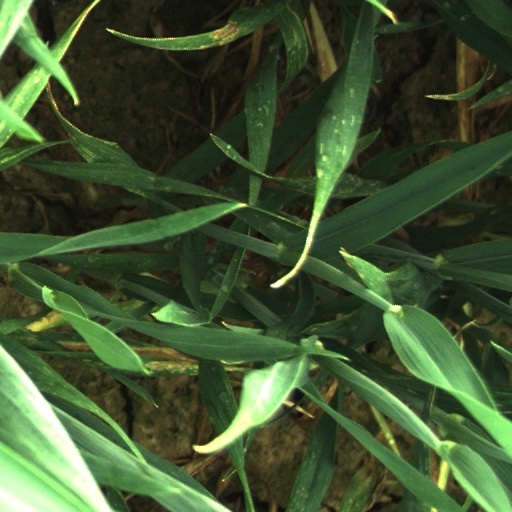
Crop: wheat